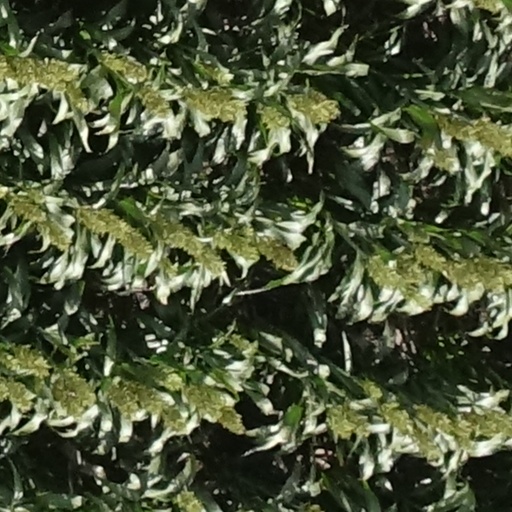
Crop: sorghum